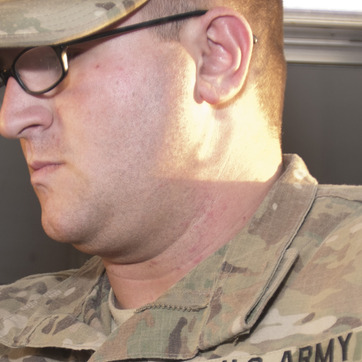
Material: skin